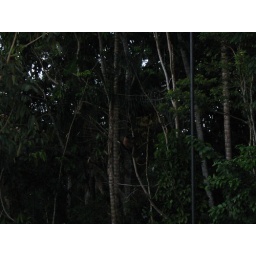
monkey in tree